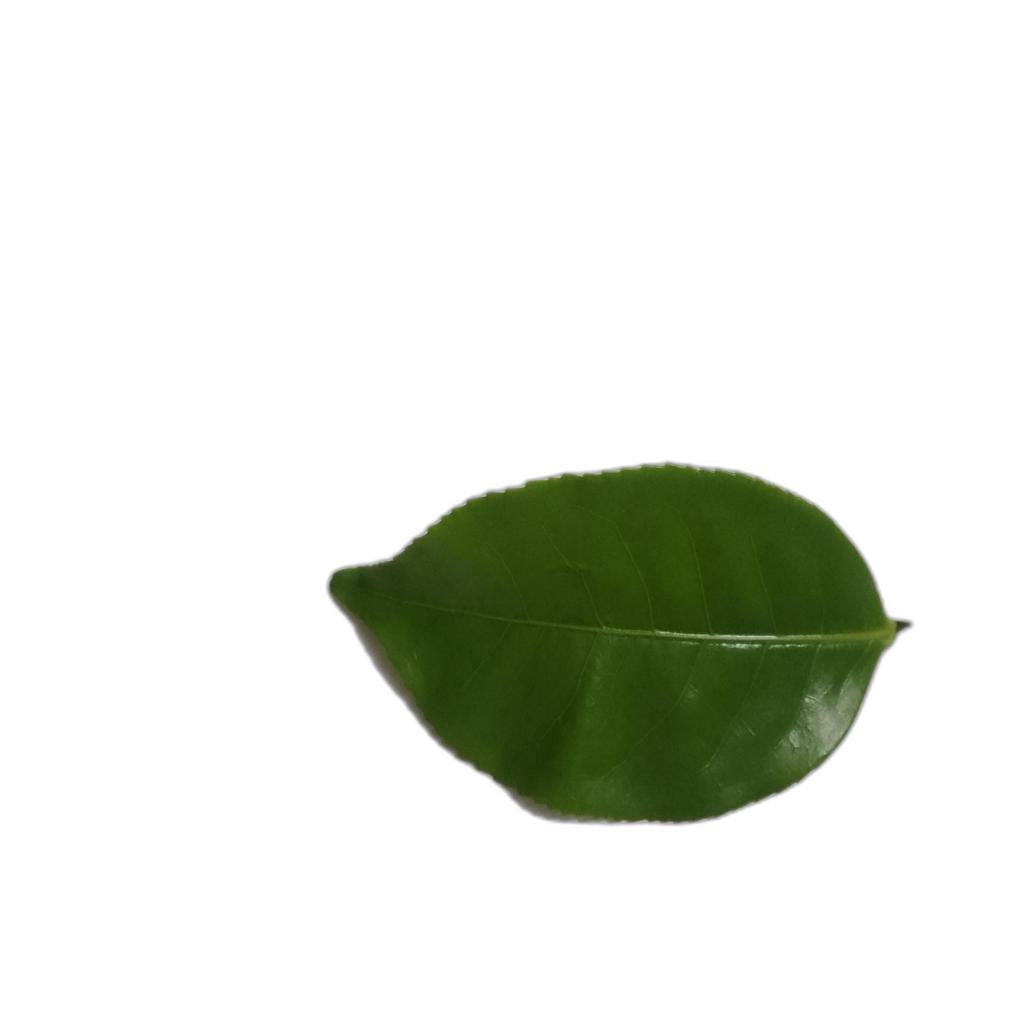
Label: Healthy